Max Emanuel Cenčić

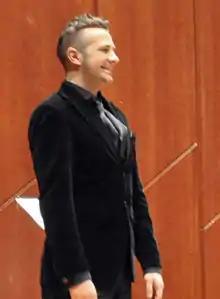

Max Emanuel Cenčić (born 21 September 1976) is a Croatian countertenor and stage director. He was a member of the Vienna Boys' Choir.